Ken Hon

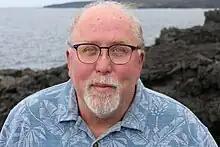
Ken Hon pictured

Kenneth Hon, usually known professionally as Ken Hon, is a geologist and the 21st Scientist-in-Charge (SIC) of the Hawaiian Volcano Observatory (HVO), serving since 2021; succeeding Tina Neal (SIC) and David Phillips (Interim SIC). Hon has often been a contact from the Observatory to the news media, and as such is often quoted as an authority figure in the field of Hawaiian volcanology.